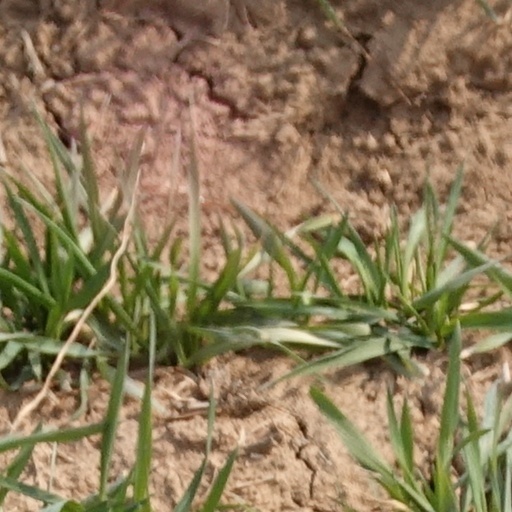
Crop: wheat